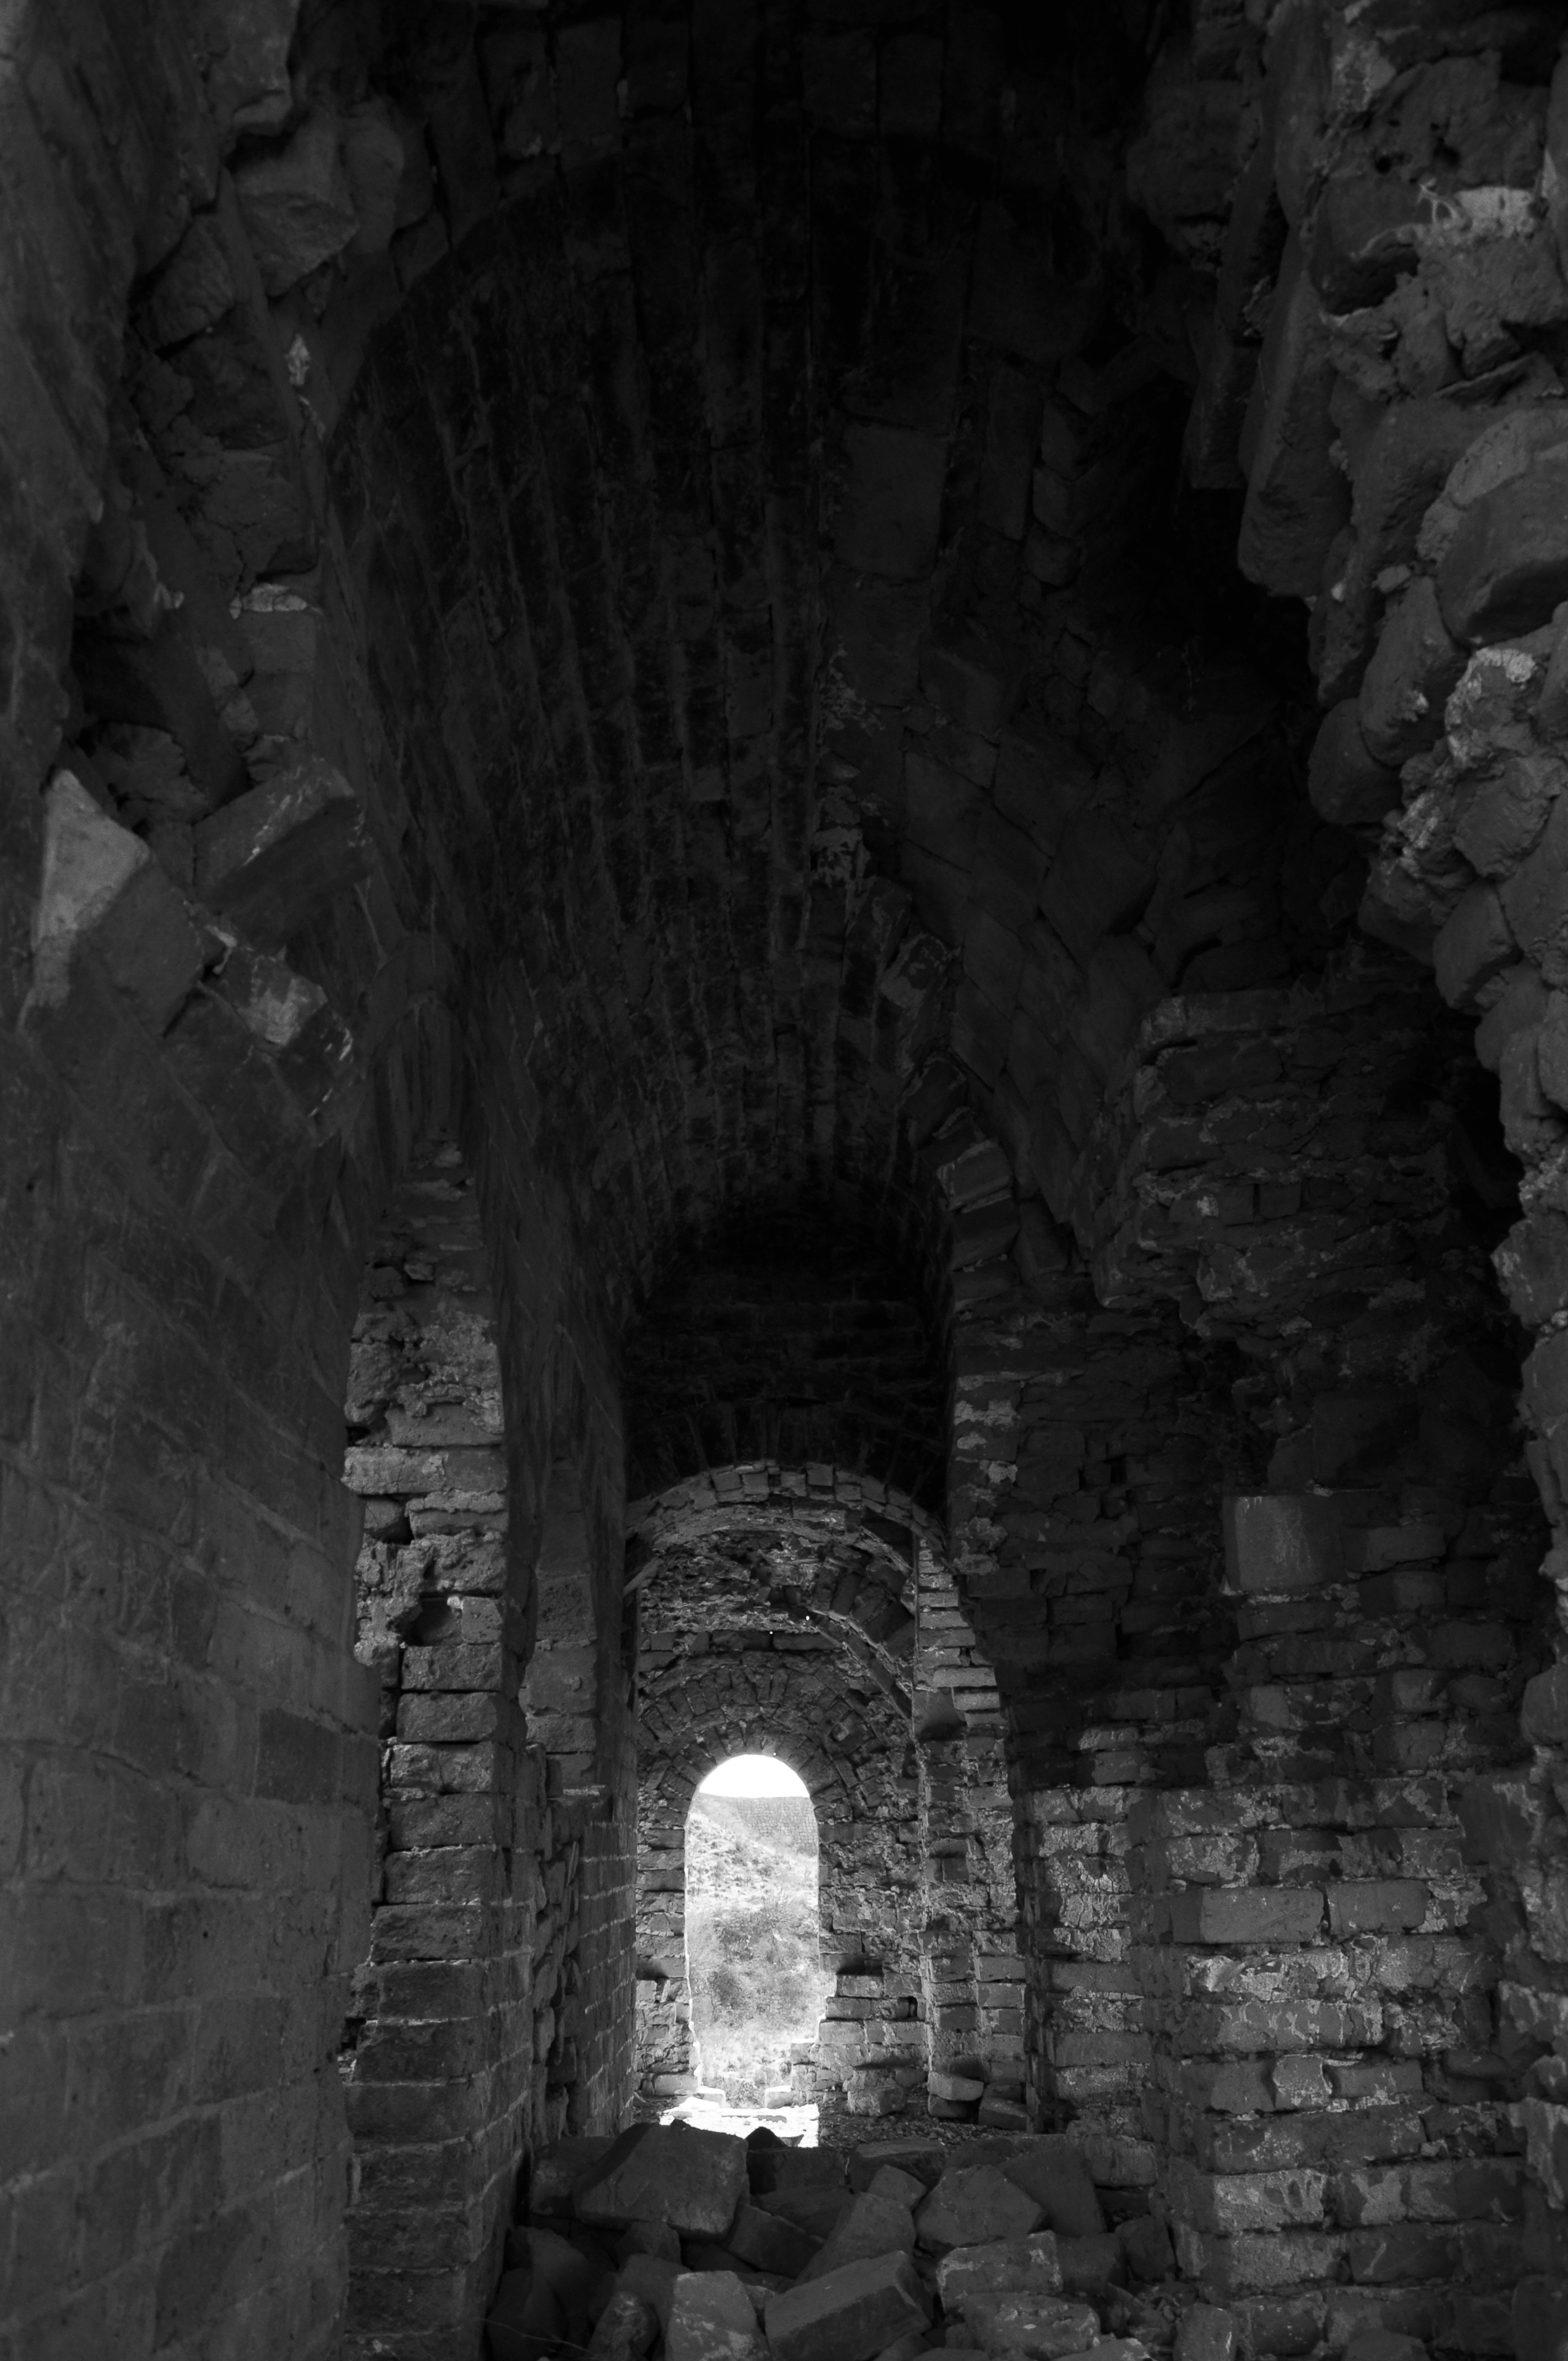
rock, black and white, formation, arch, column, darkness, black, monochrome, temple, ruins, symmetry, history, china, the great wall, monochrome photography, ancient history